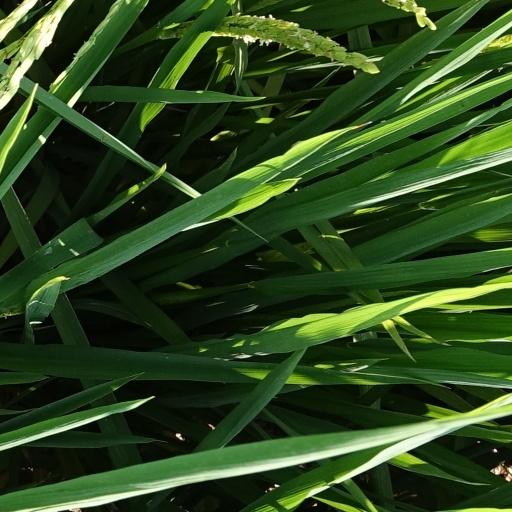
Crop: rice